Mannerist architecture and sculpture in Poland

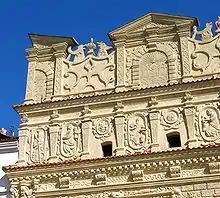
Mikołaj Przybyła's House attic (1615), Polish-style mannerism (Lublin type), Kazimierz Dolny

Mannerist architecture and sculpture in Poland dominated between 1550 and 1650, when it was finally replaced with baroque. The style includes various mannerist traditions, which are closely related with ethnic and religious diversity of the country, as well as with its economic and political situation at that time. The mannerist complex of Kalwaria Zebrzydowska and mannerist City of Zamość are UNESCO World Heritage Sites.